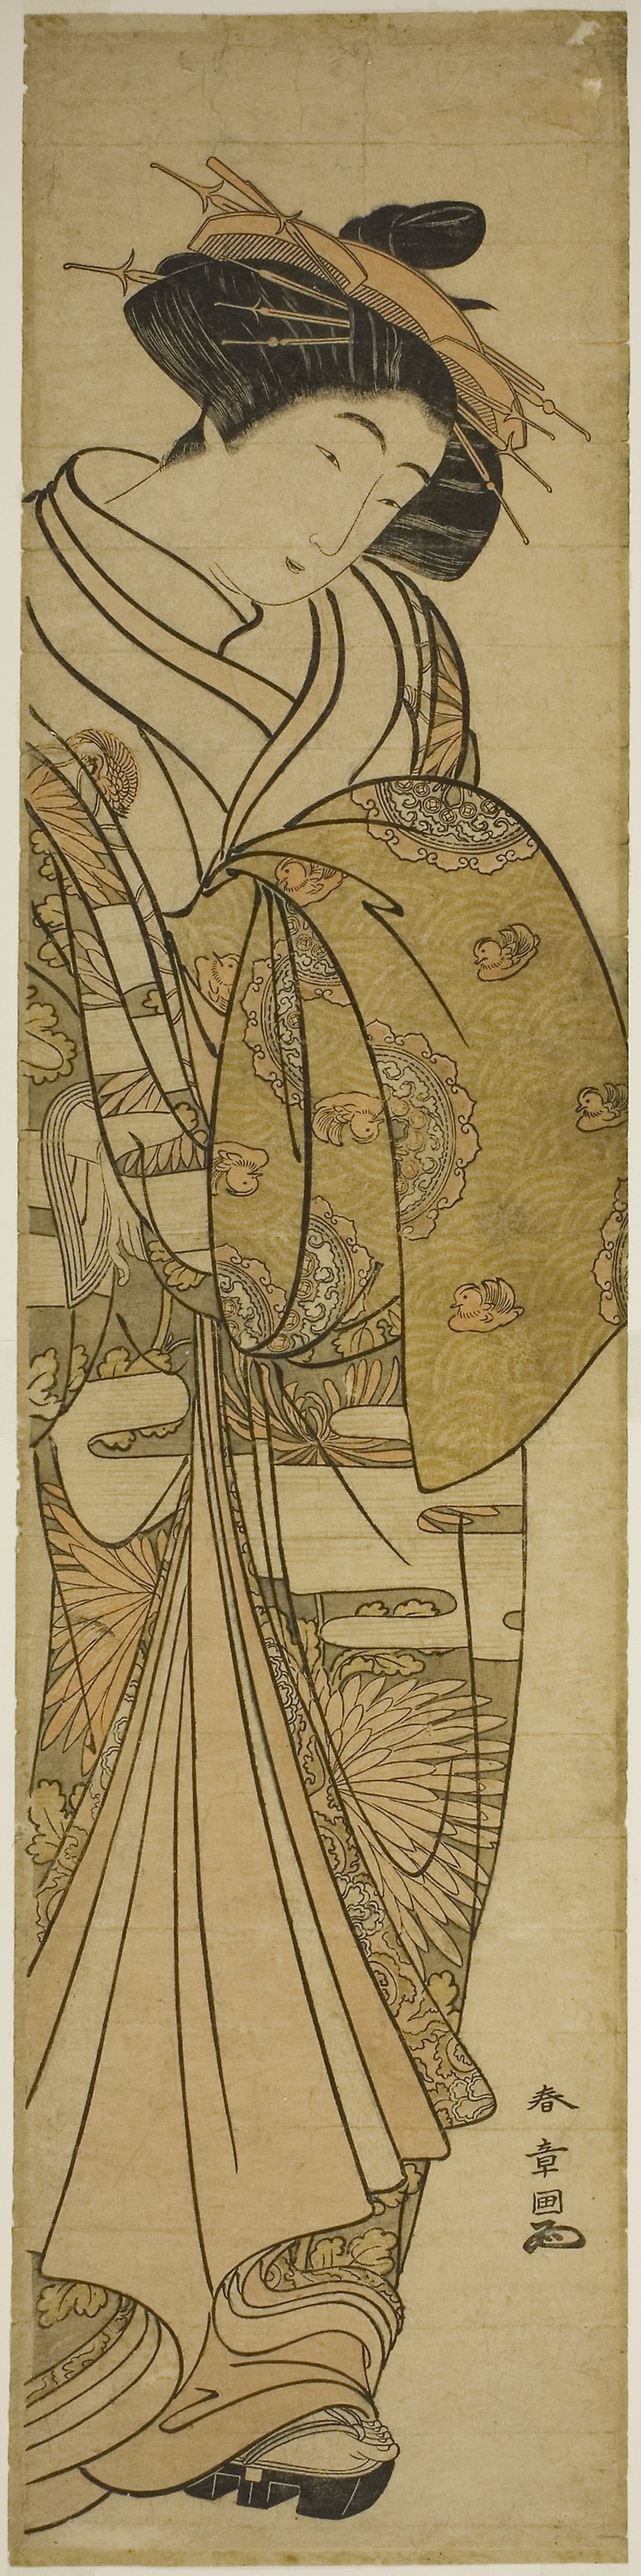
art, illustration, printmaking, visual arts, drawing, costume design, artwork, history, font